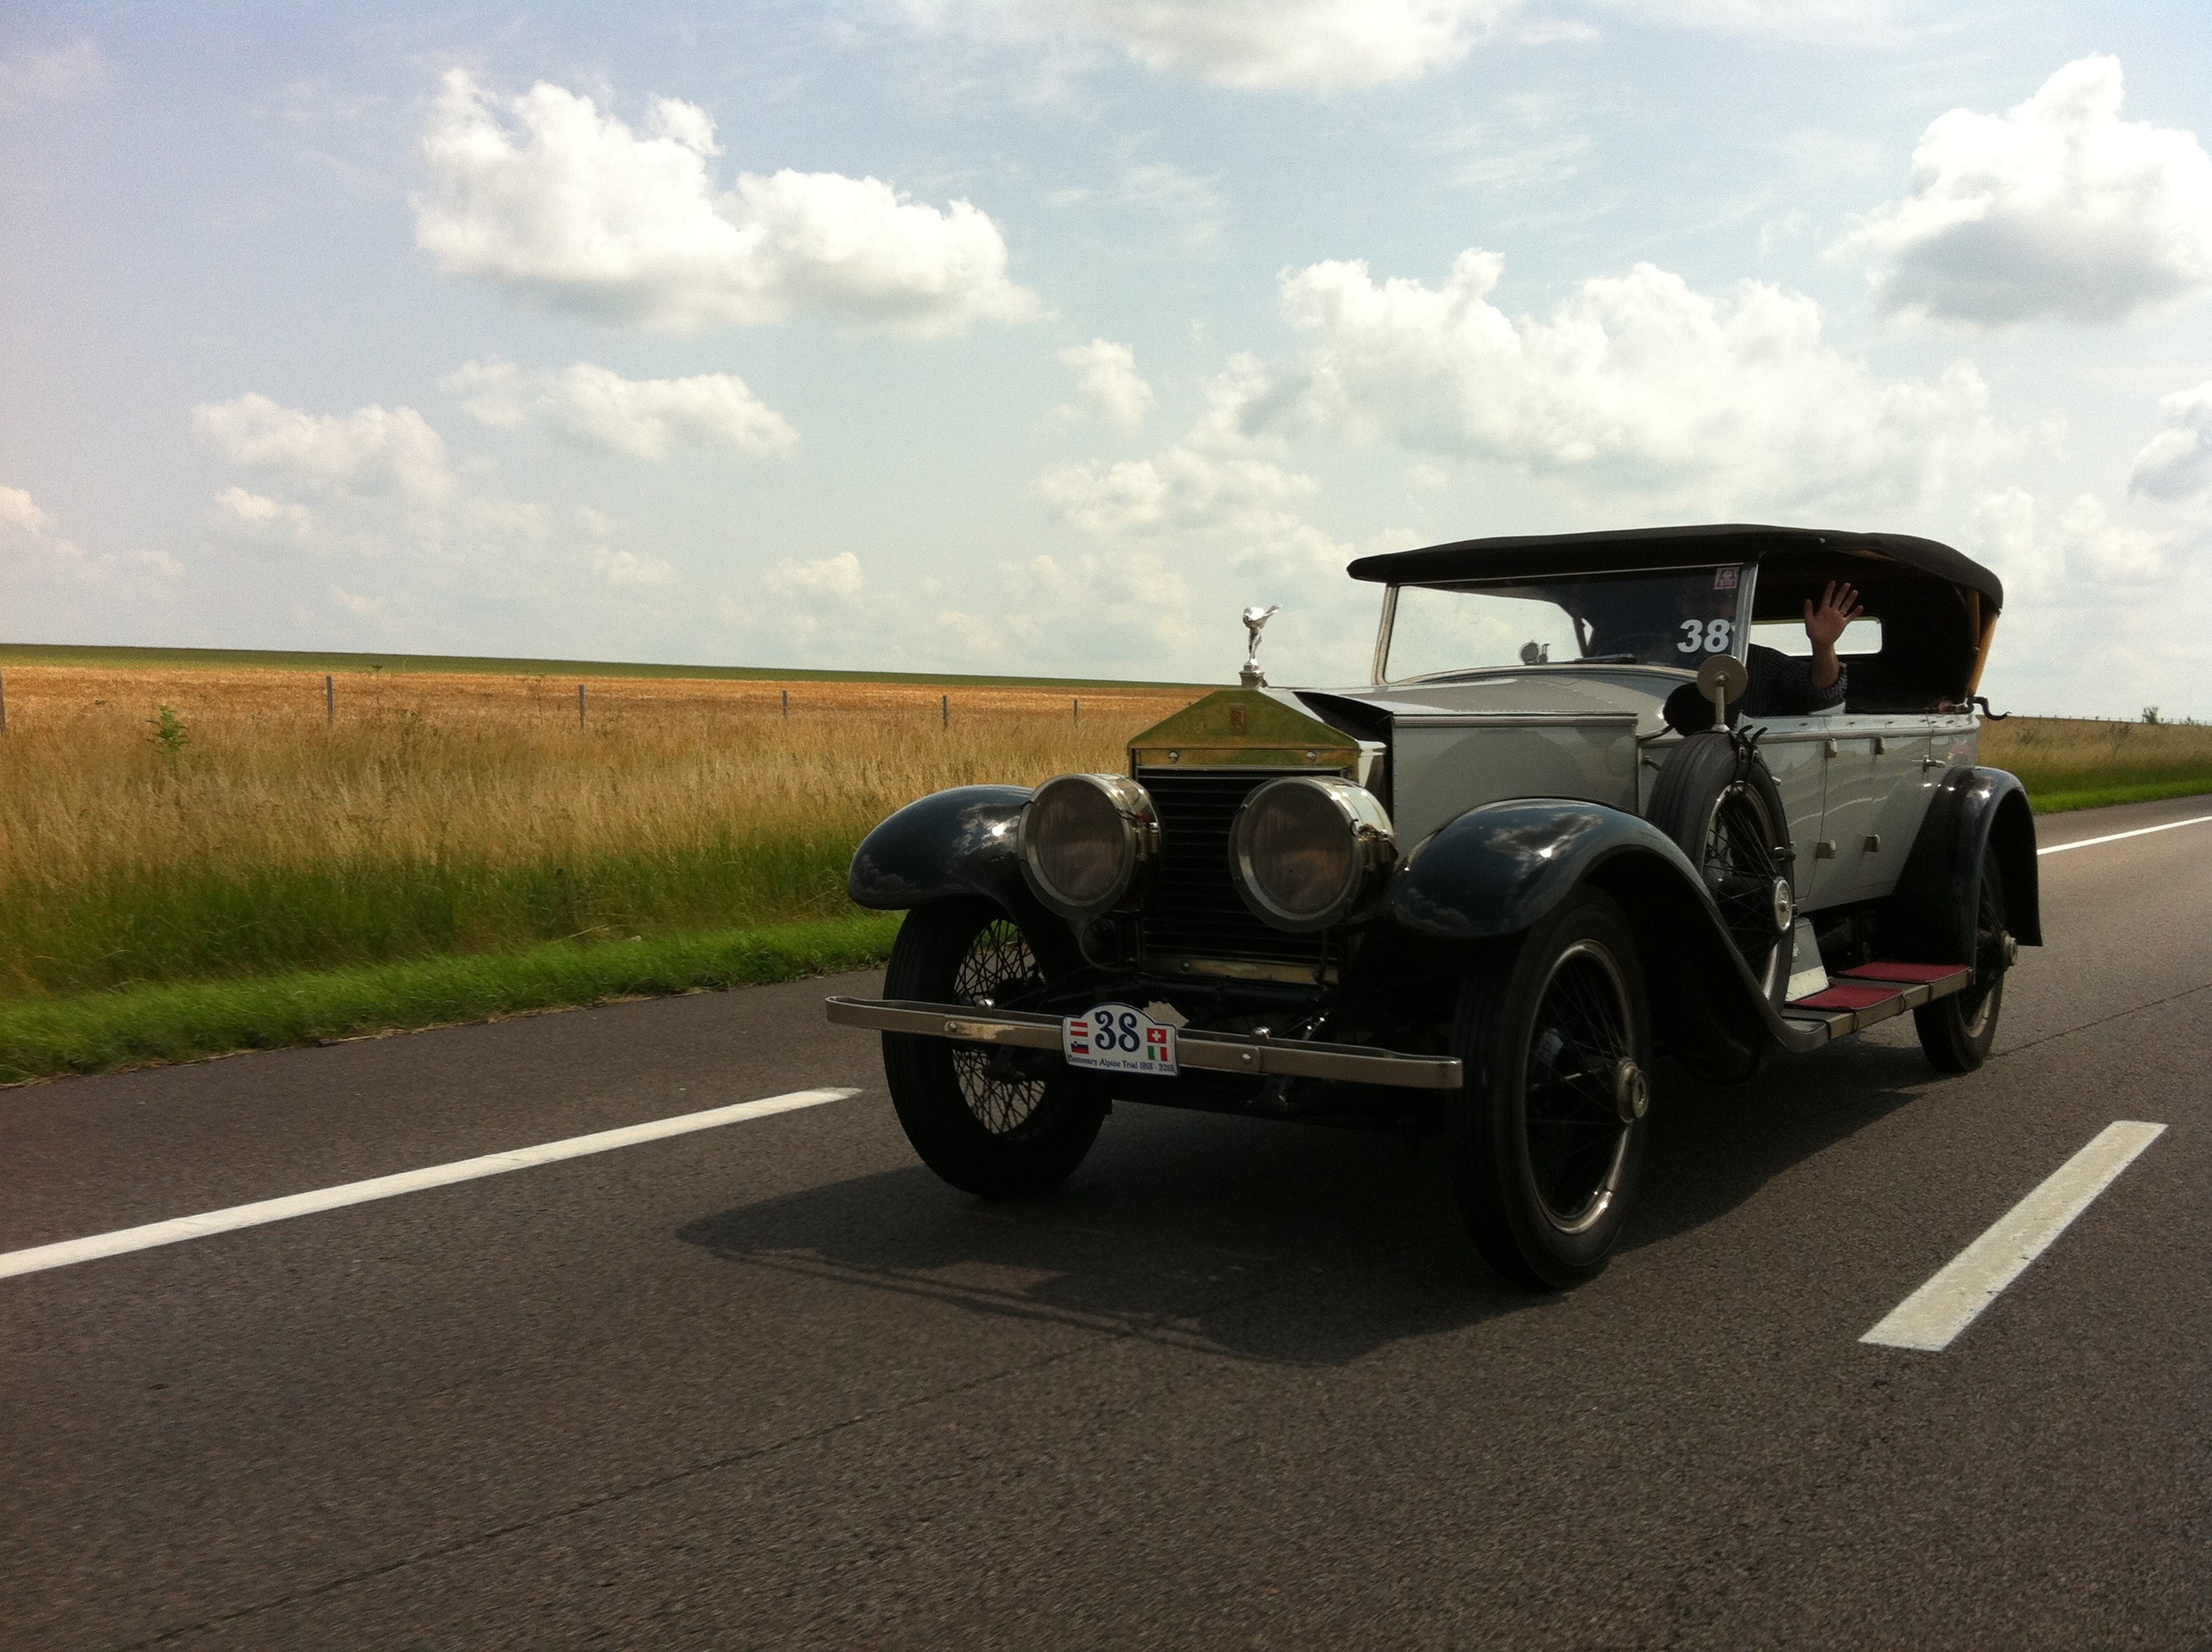
road, car, wheel, automobile, vehicle, motor vehicle, vintage car, unusual, antique car, land vehicle, touring car, automobile make, automotive design, luxury vehicle